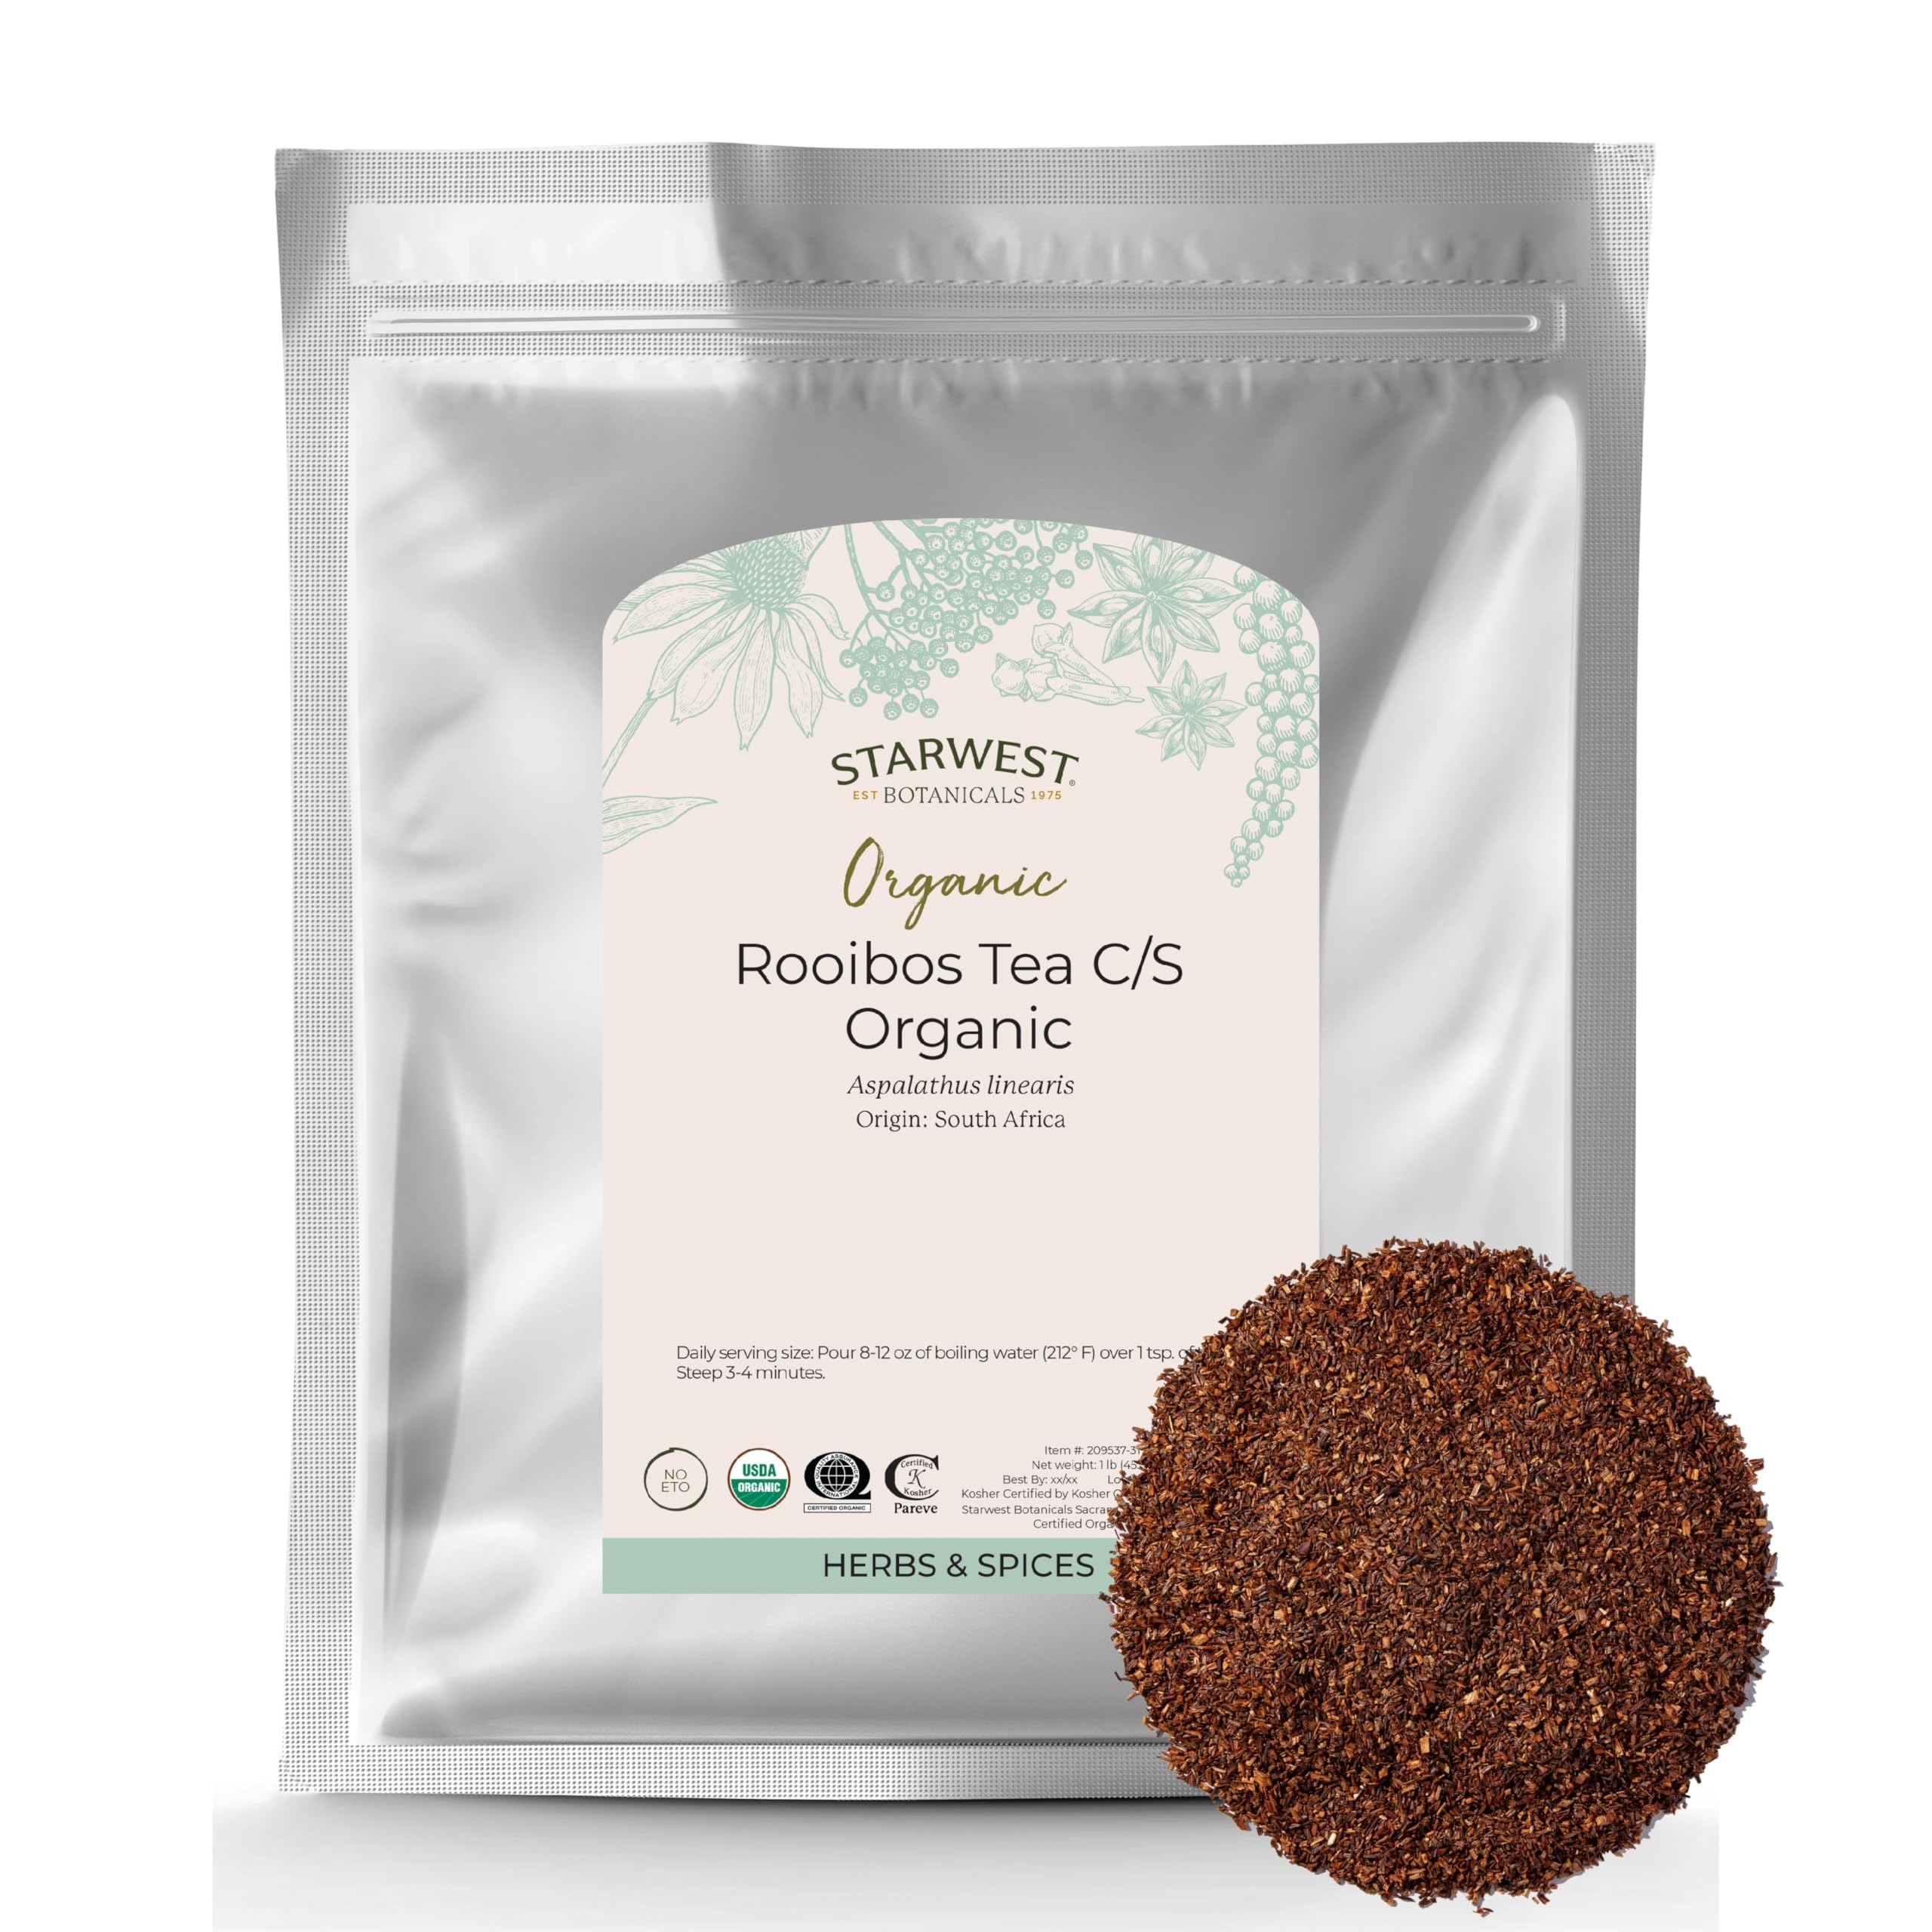
Item Name: Starwest Botanicals Organic Rooibos Tea Cut & Sifted, 1 Pound
Bullet Point: Latin/Botanical Name: Aspalathus linearis
Value: 16.0
Unit: Ounce

Price: 22.95